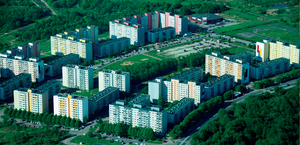
Katleri est un quartier du district de Lasnamäe à Tallinn en Estonie.